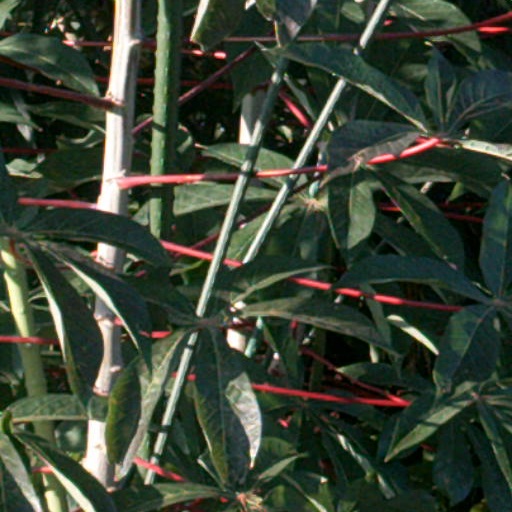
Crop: cassava